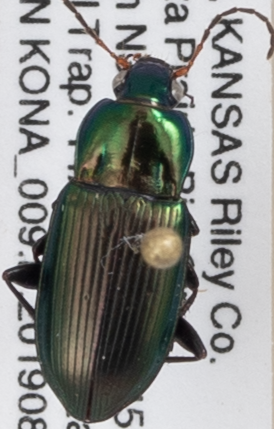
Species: Poecilus chalcites
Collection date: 2019-08-14
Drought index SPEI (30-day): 0.514
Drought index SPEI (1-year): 2.09
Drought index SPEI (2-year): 0.728